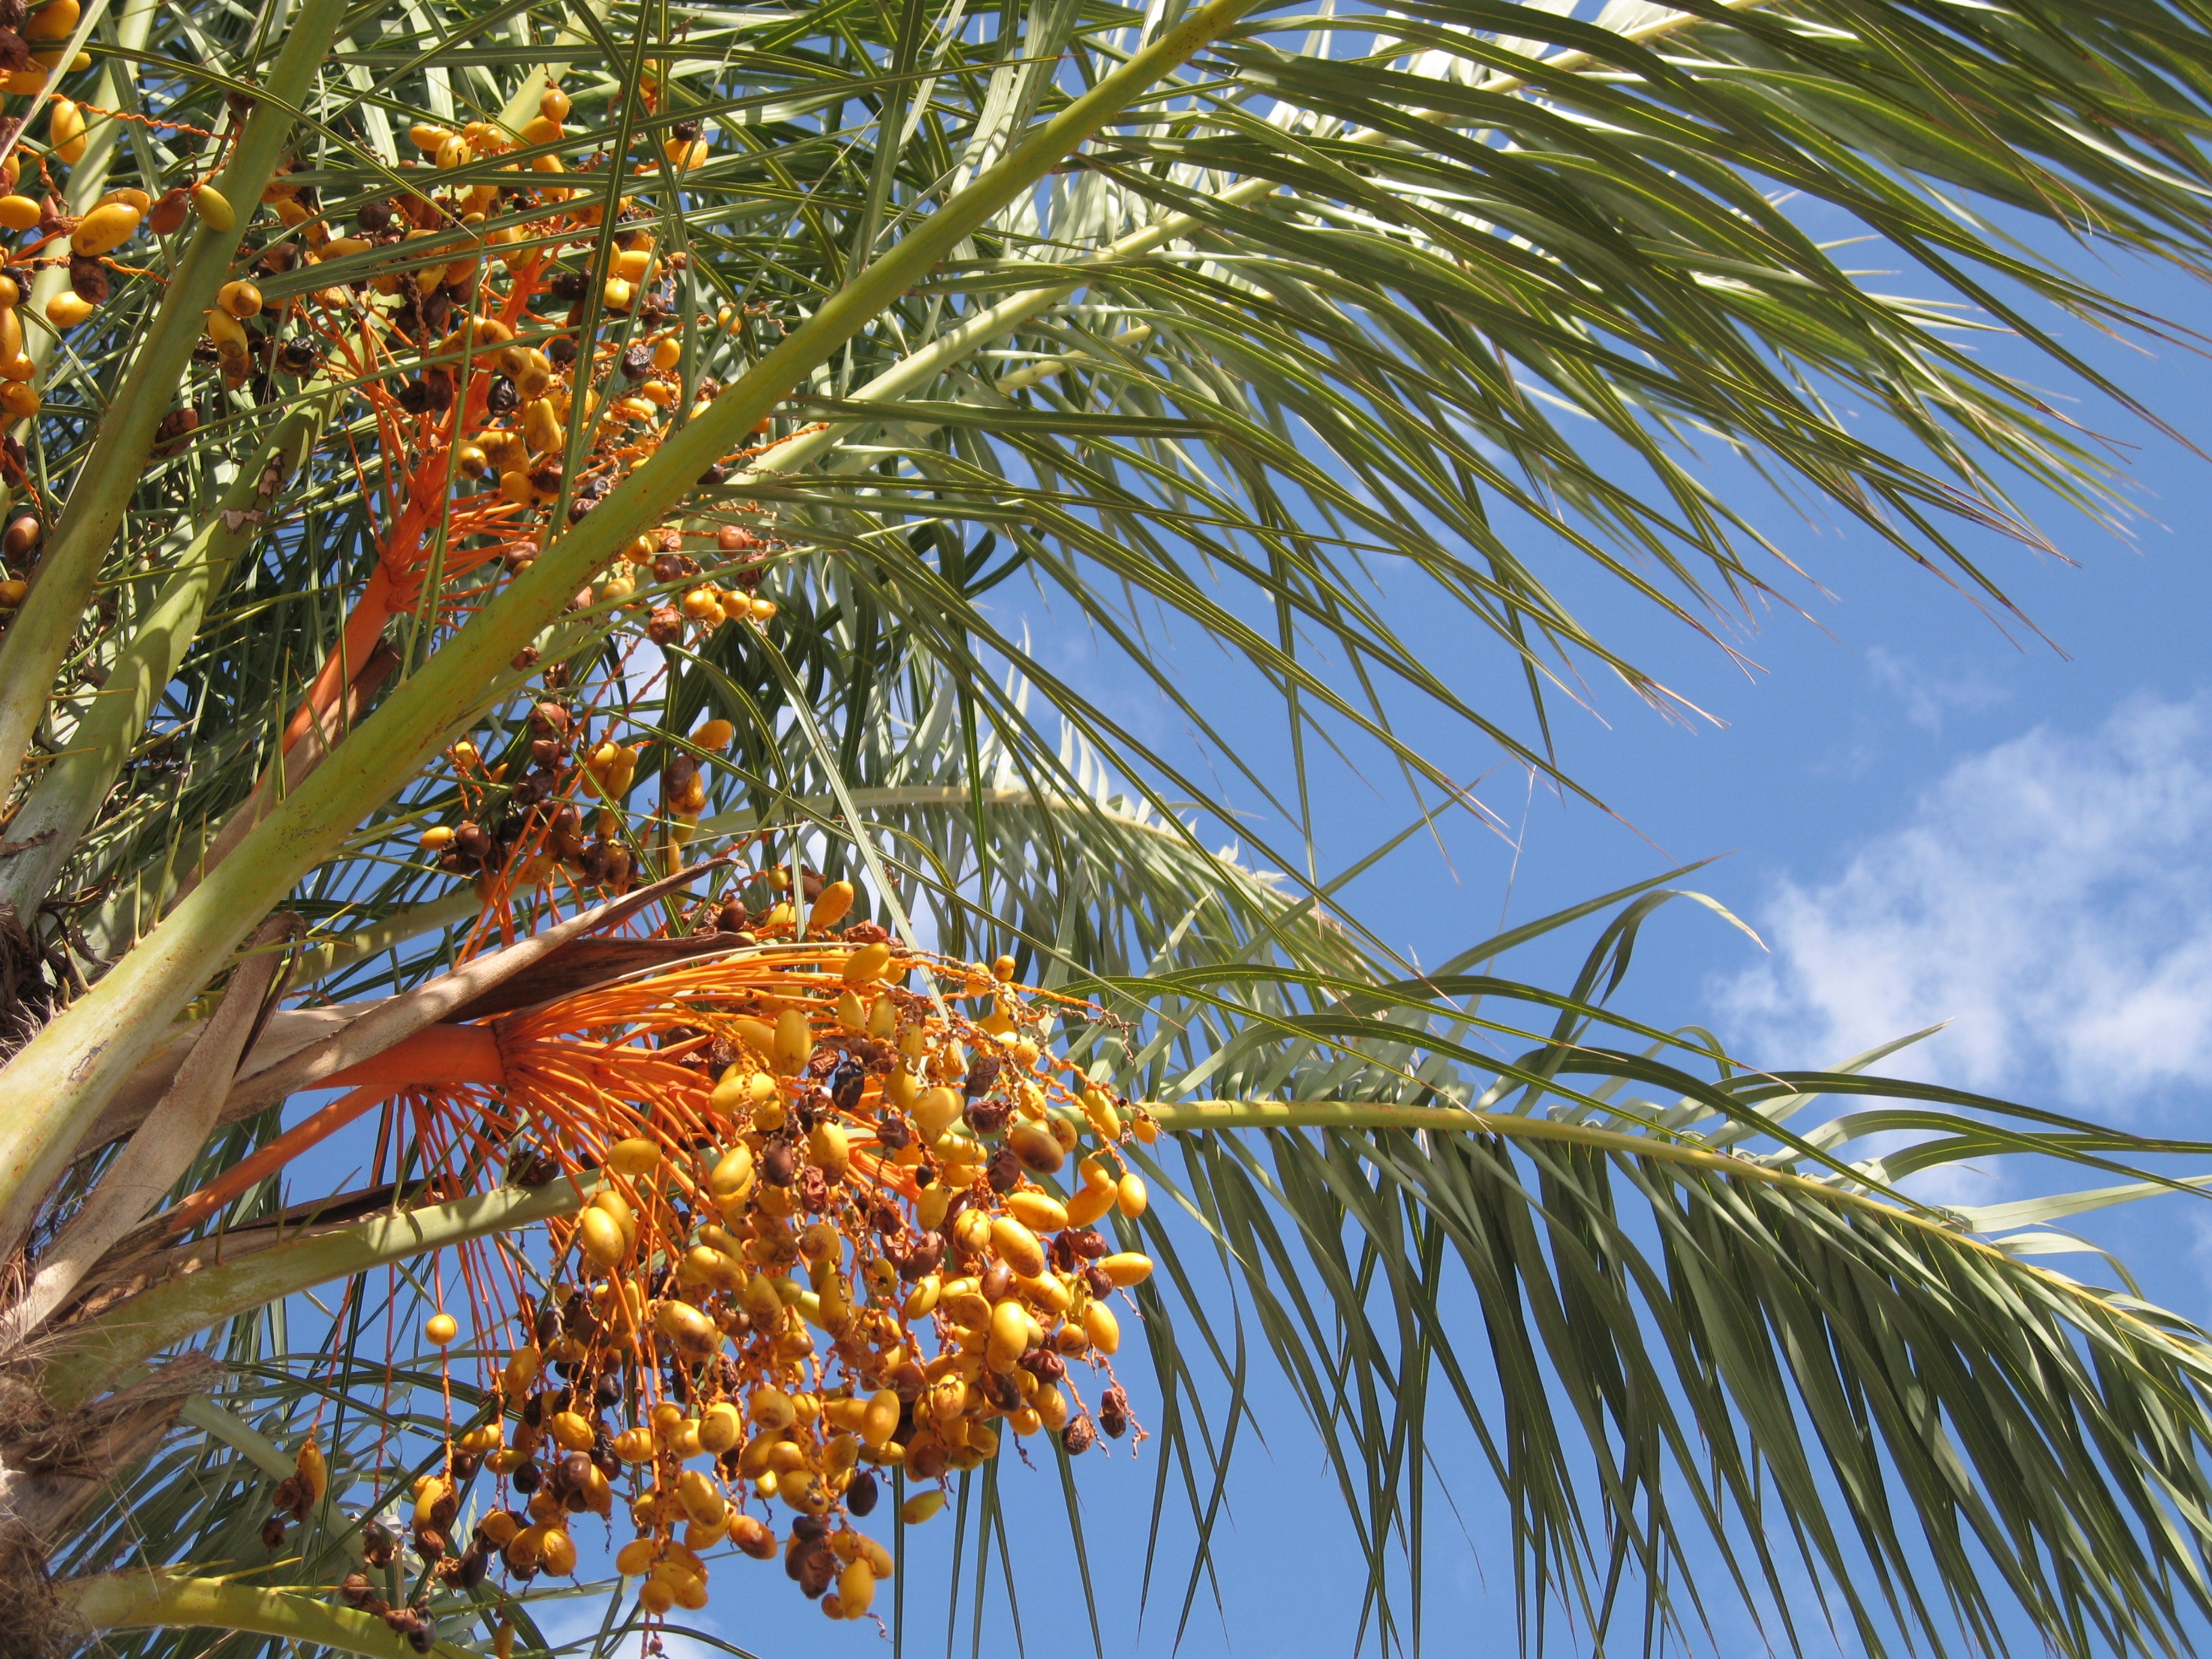
tree, nature, branch, plant, sky, palm tree, sunlight, leaf, flower, summer, travel, food, green, mediterranean, palm, produce, crop, holiday, island, botany, blue, close, flora, frond, south, james, mallorca, palm trees, tropics, section, flowering plant, balearic islands, date palm, grass family, woody plant, land plant, arecales, palm family, borassus flabellifer